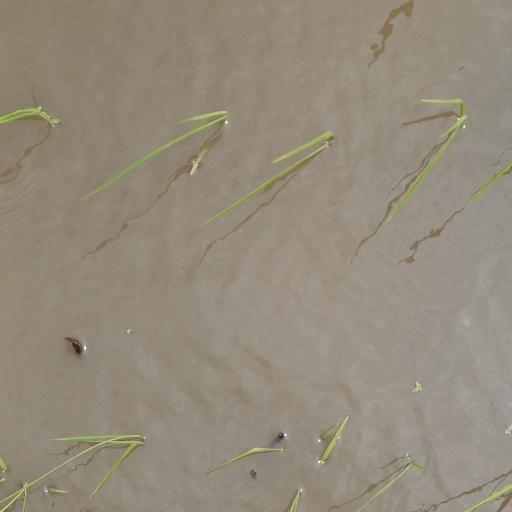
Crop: rice